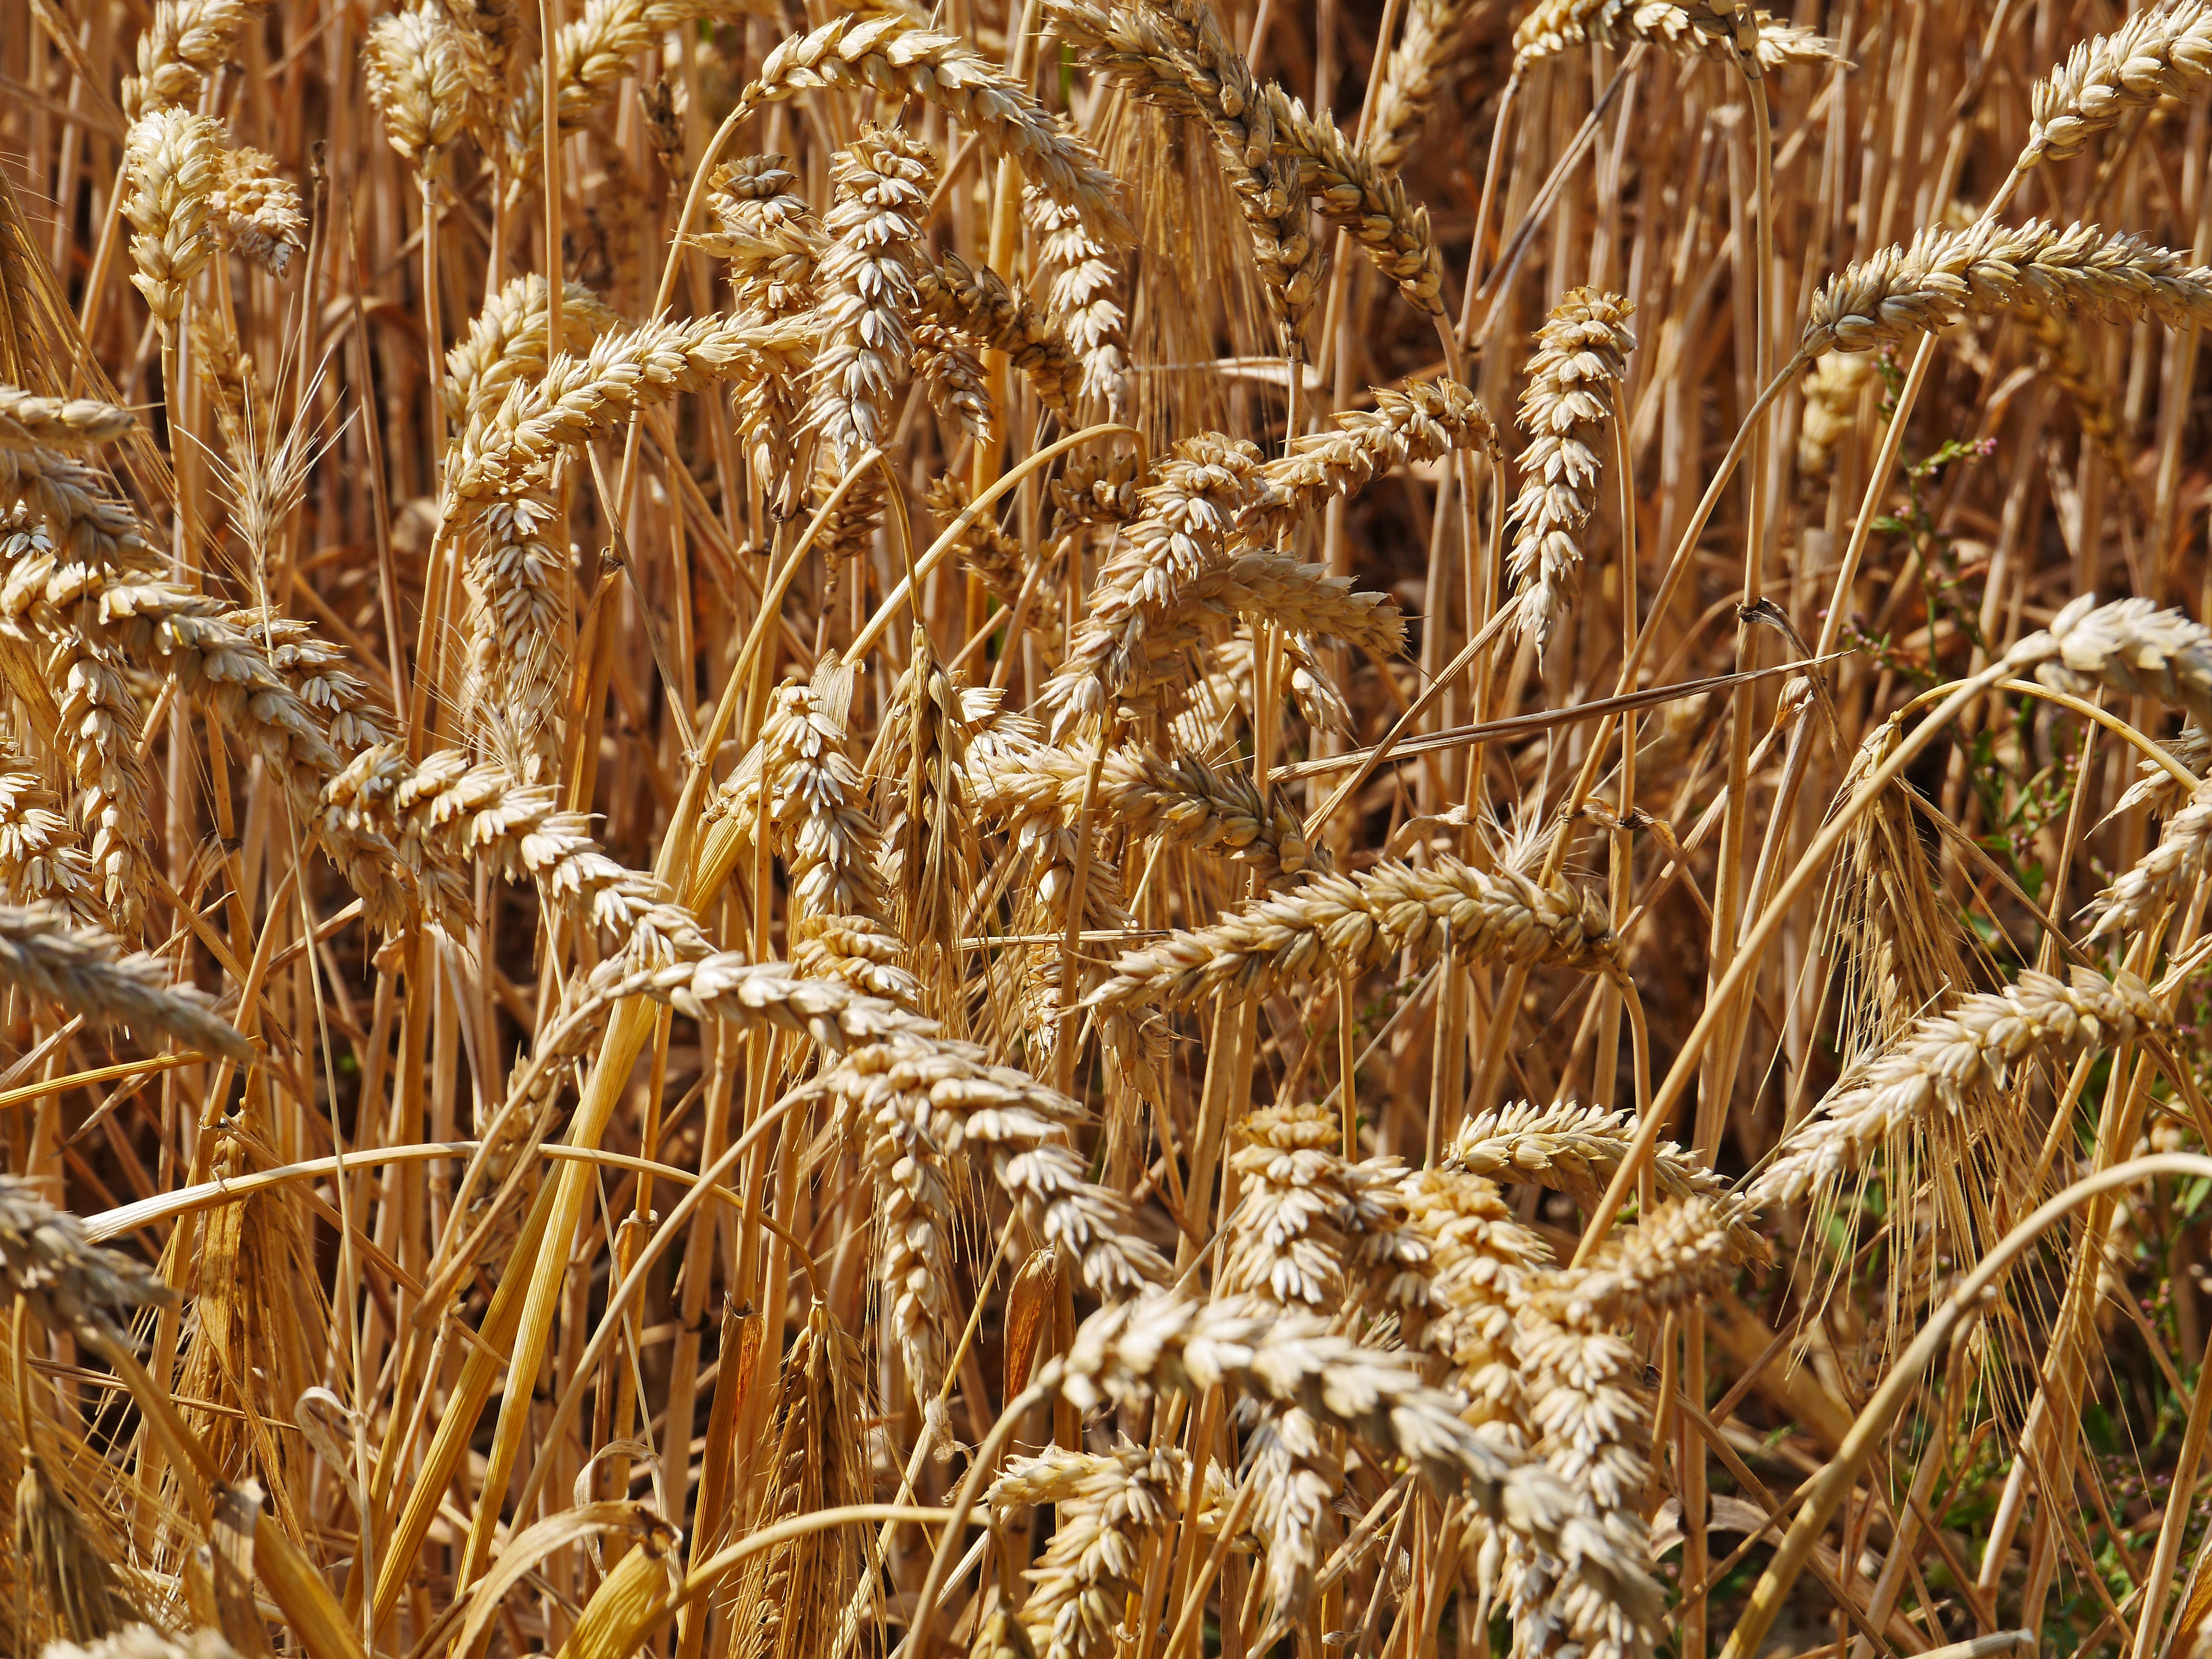
plant, field, wheat, prairie, summer, ripe, food, harvest, crop, agriculture, spike, cereal, rye, cornfield, cereals, threshing, arable, halme, flowering plant, harvest time, combine harvester, commodity, emmer, triticale, hordeum, grass family, land plant, phragmites, food grain, einkorn wheat